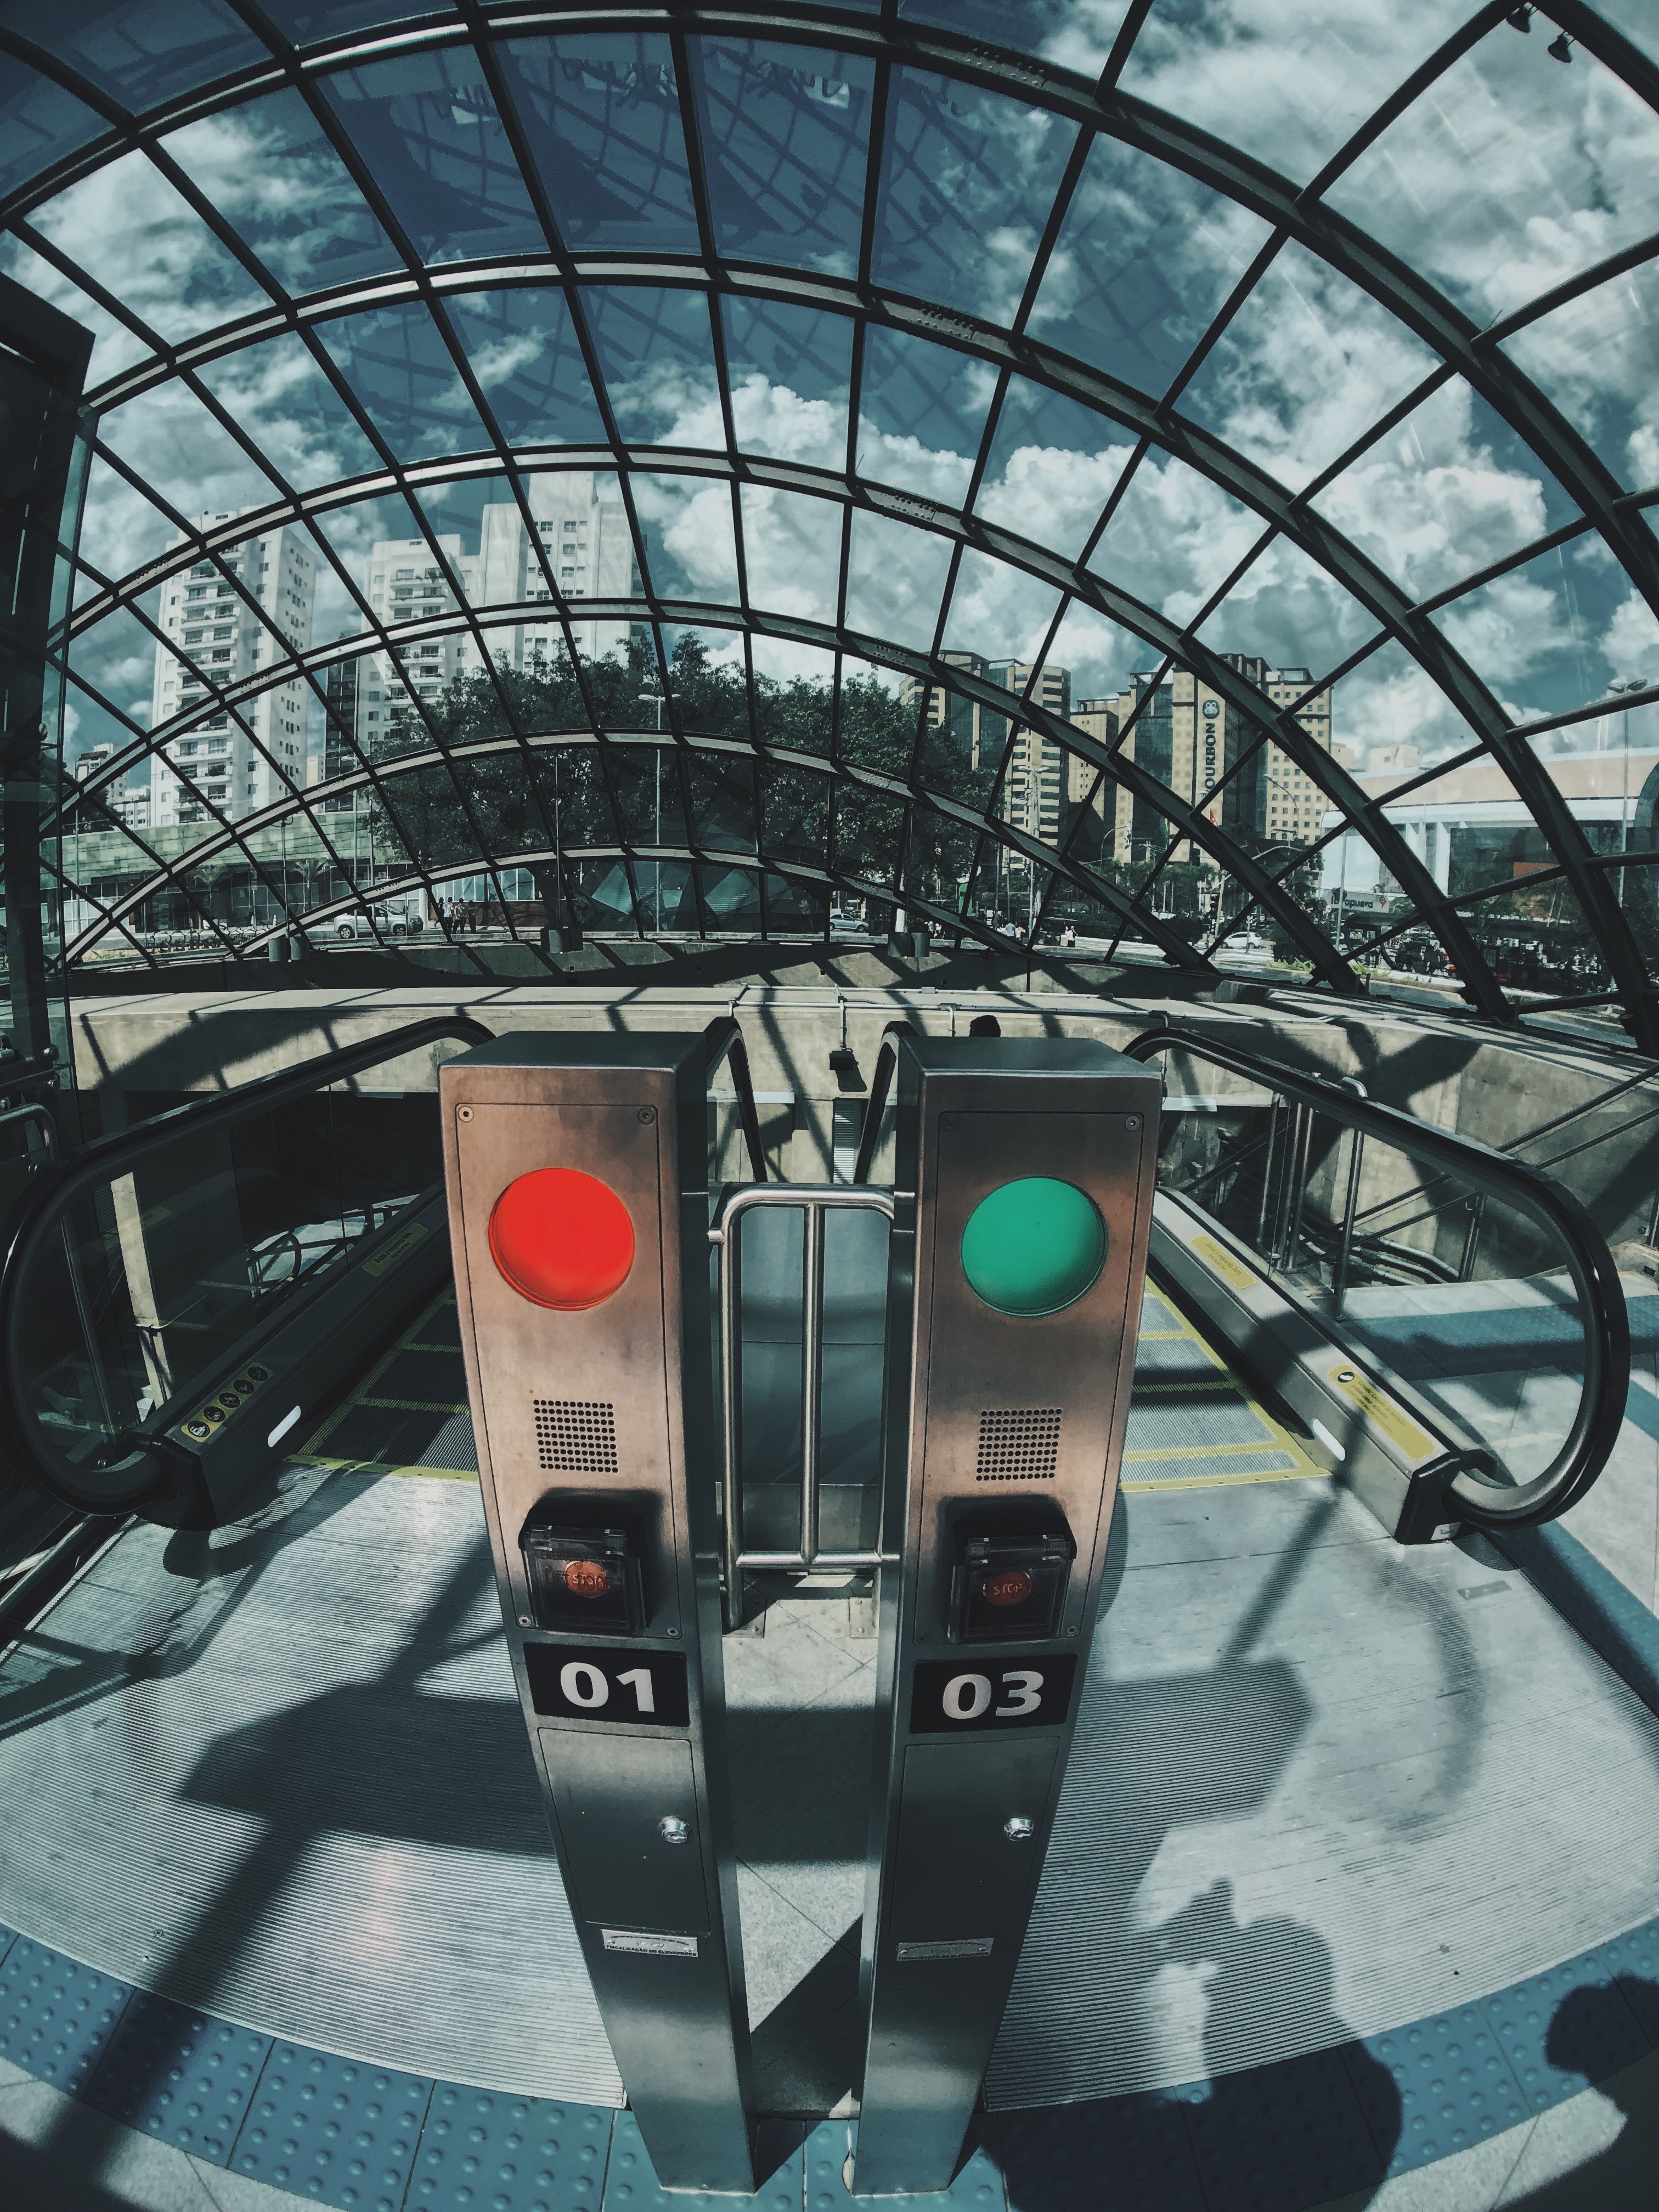
nature, transport, architecture, photography, vehicle, space, fictional character, city, illustration